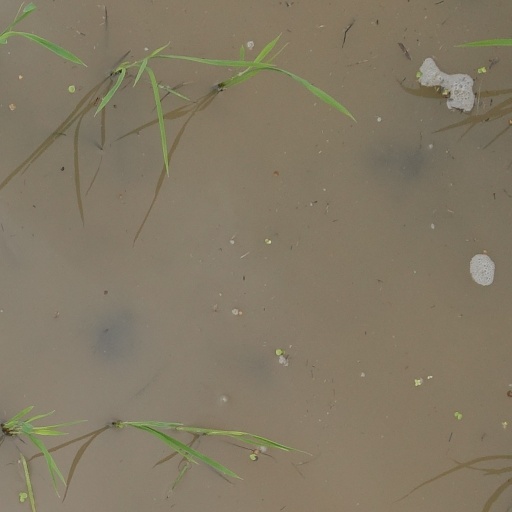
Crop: rice